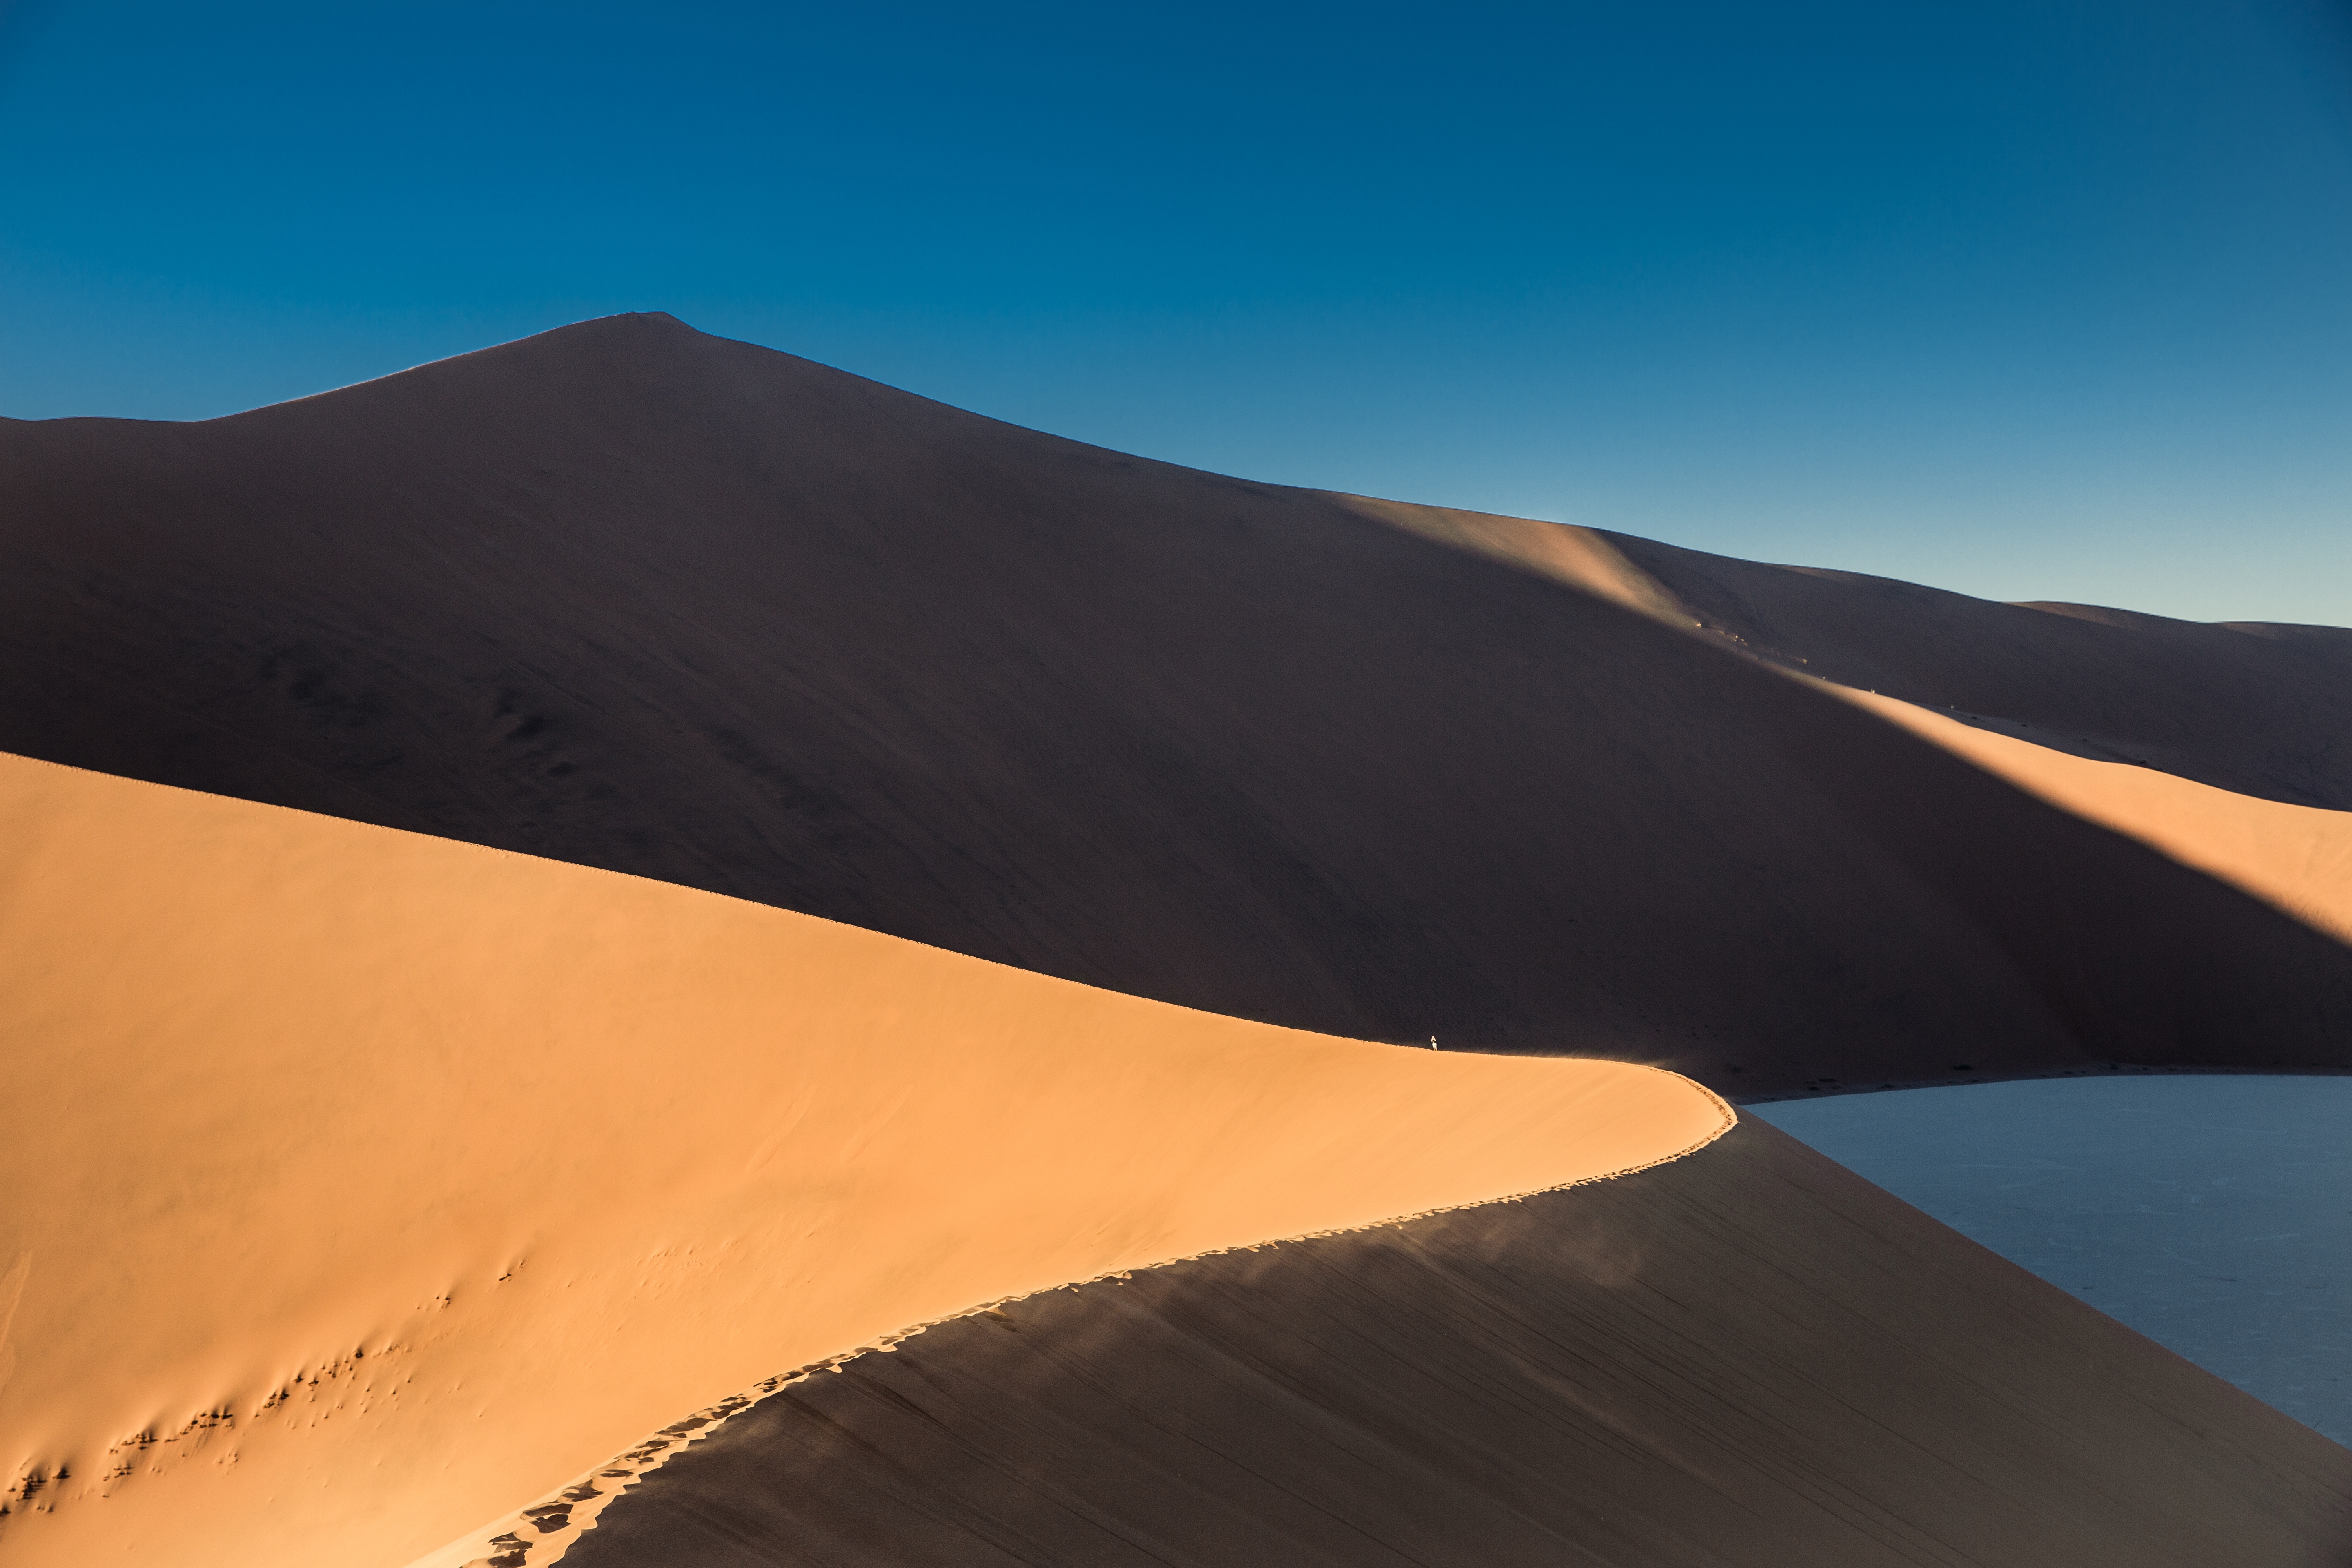
landscape, sand, desert, dune, dry, material, hot, habitat, ecosystem, sahara, landform, erg, natural environment, geographical feature, aeolian landform